Newhall Pass interchange

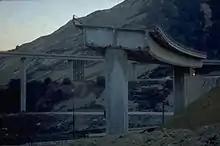
Remains of the SR 14 ramp following its collapse in 1994

The January 17, 1994, Northridge earthquake caused the southbound SR 14 to northbound I-5 connector to collapse and a bridge crossing San Fernando Road farther north along I-5 to partially fail. It also caused the southbound SR 14 to southbound I-5 overpass to collapse directly onto the main I-5 freeway and the southbound I-5 truck bypass, nearly exactly as had happened in the 1971 Sylmar earthquake. The collapse also closed the Metrolink's Antelope Valley Line, which began operation to Lancaster soon after.